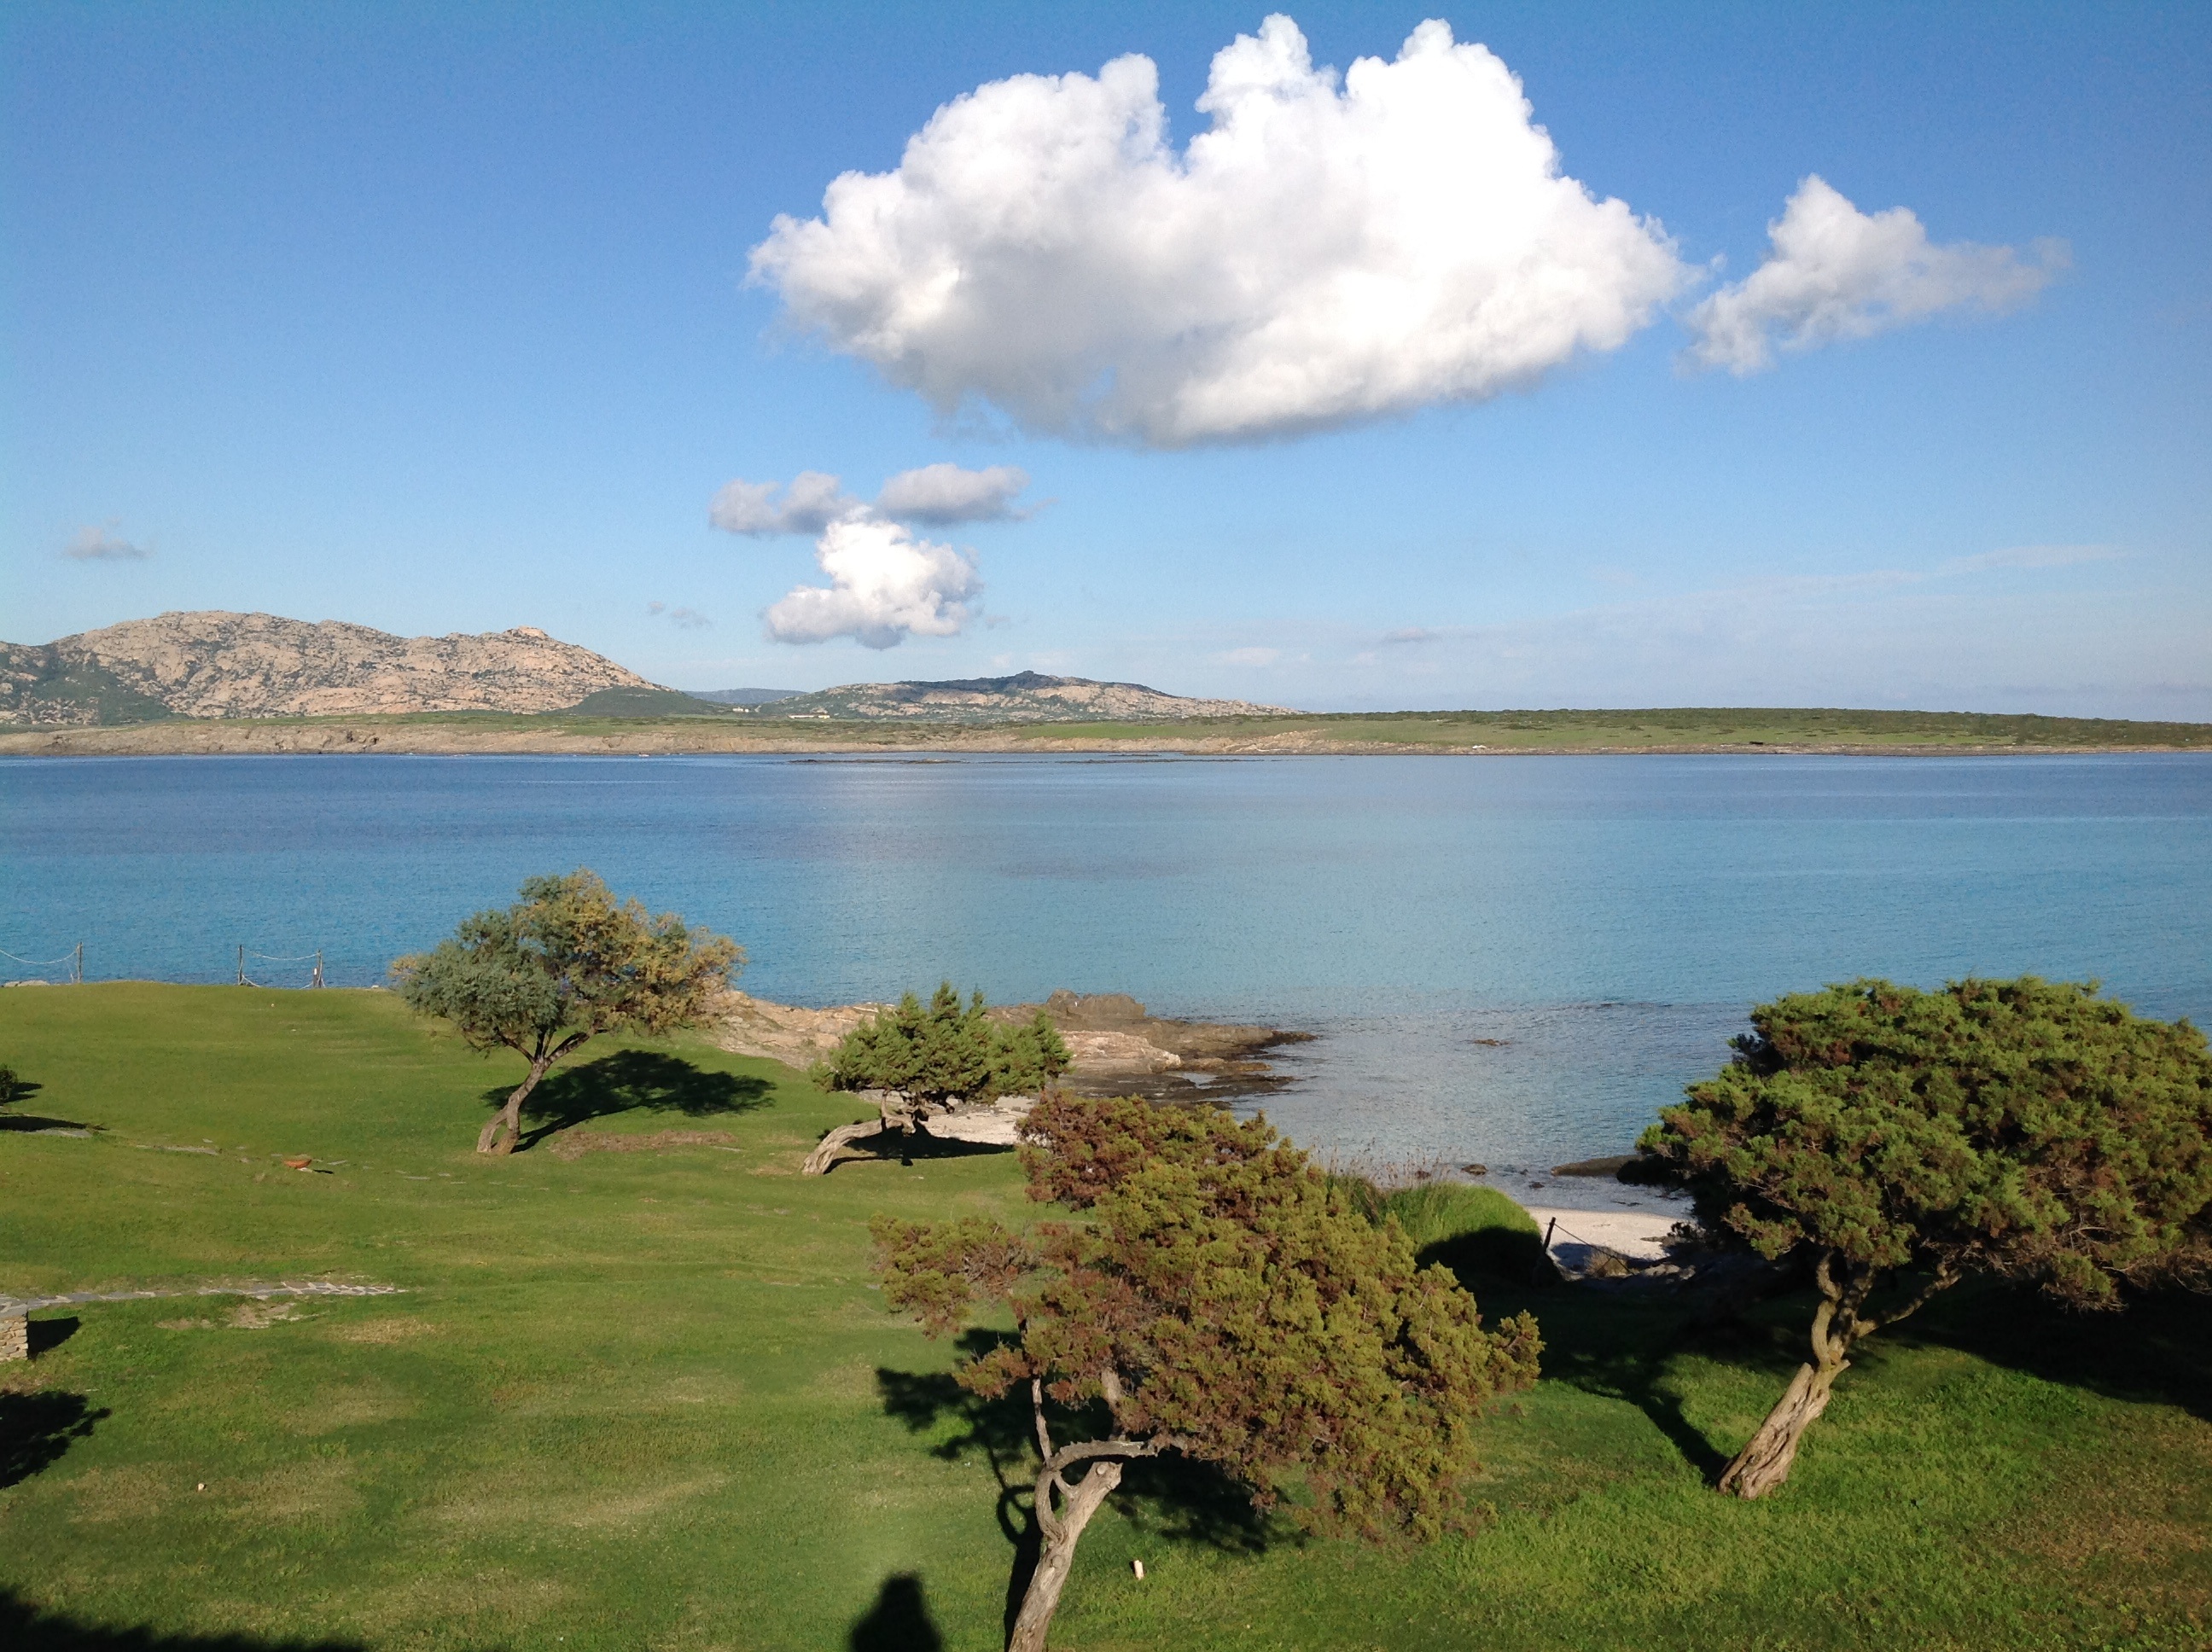
landscape, sea, coast, cloud, hill, shore, lake, lagoon, bay, reservoir, loch, geographical feature